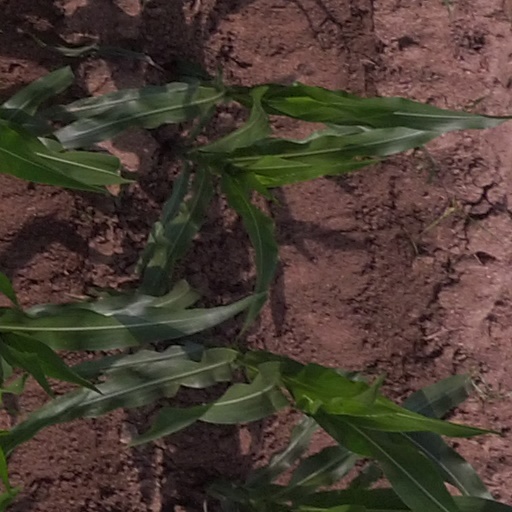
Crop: maize; corn